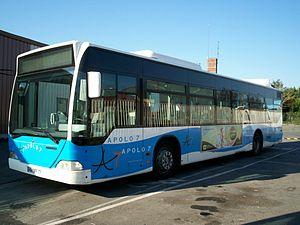
Le réseau de bus Apolo7 a été créé en septembre 1997 à l’issue de la restructuration du réseau des transports urbains chellois et est géré, aujourd'hui, par la Société des transports du bassin chellois, société appartenant au groupe Transdev.